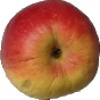
Label: Apple Red Yellow 1